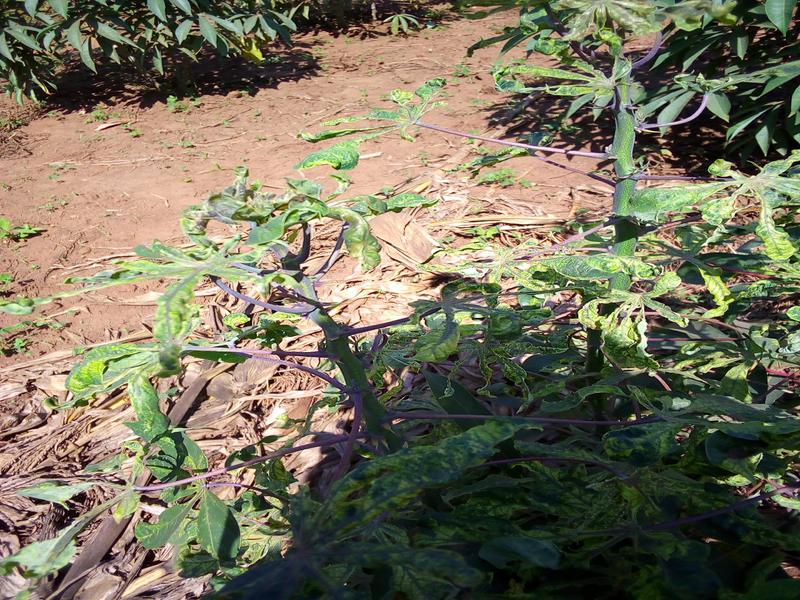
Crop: cassava
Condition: mosaic_disease